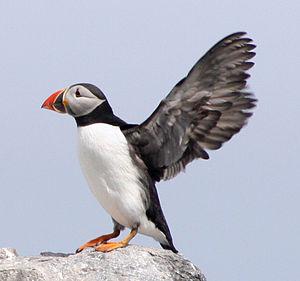
Le genre Fratercula regroupe trois espèces d'oiseaux de mer connus sous le nom de « macareux ».
Skellig Michael, aussi connue sous le nom de Great Skellig, est une île de la côte sud-ouest de l'Irlande. Avec Little Skellig, elle forme l'archipel des îles Skellig, au large de la péninsule d'Iveragh dans le comté de Kerry, dans le Munster. S'élevant abruptement à 218 mètres au-dessus de l'océan Atlantique, elle a abrité au Moyen Âge un petit monastère chrétien, ce qui lui a valu une inscription au patrimoine mondial en 1996.